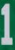
Number: 1